Raluca Ripan

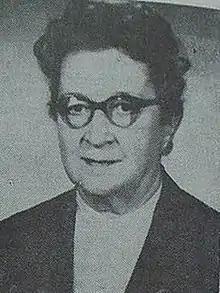
Raluca Ripan

Raluca Ripan (27 June 1894 – 5 December 1972) was a Romanian chemist, and a titular member of the Romanian Academy. She wrote many treatises, especially in the field of analytical chemistry.